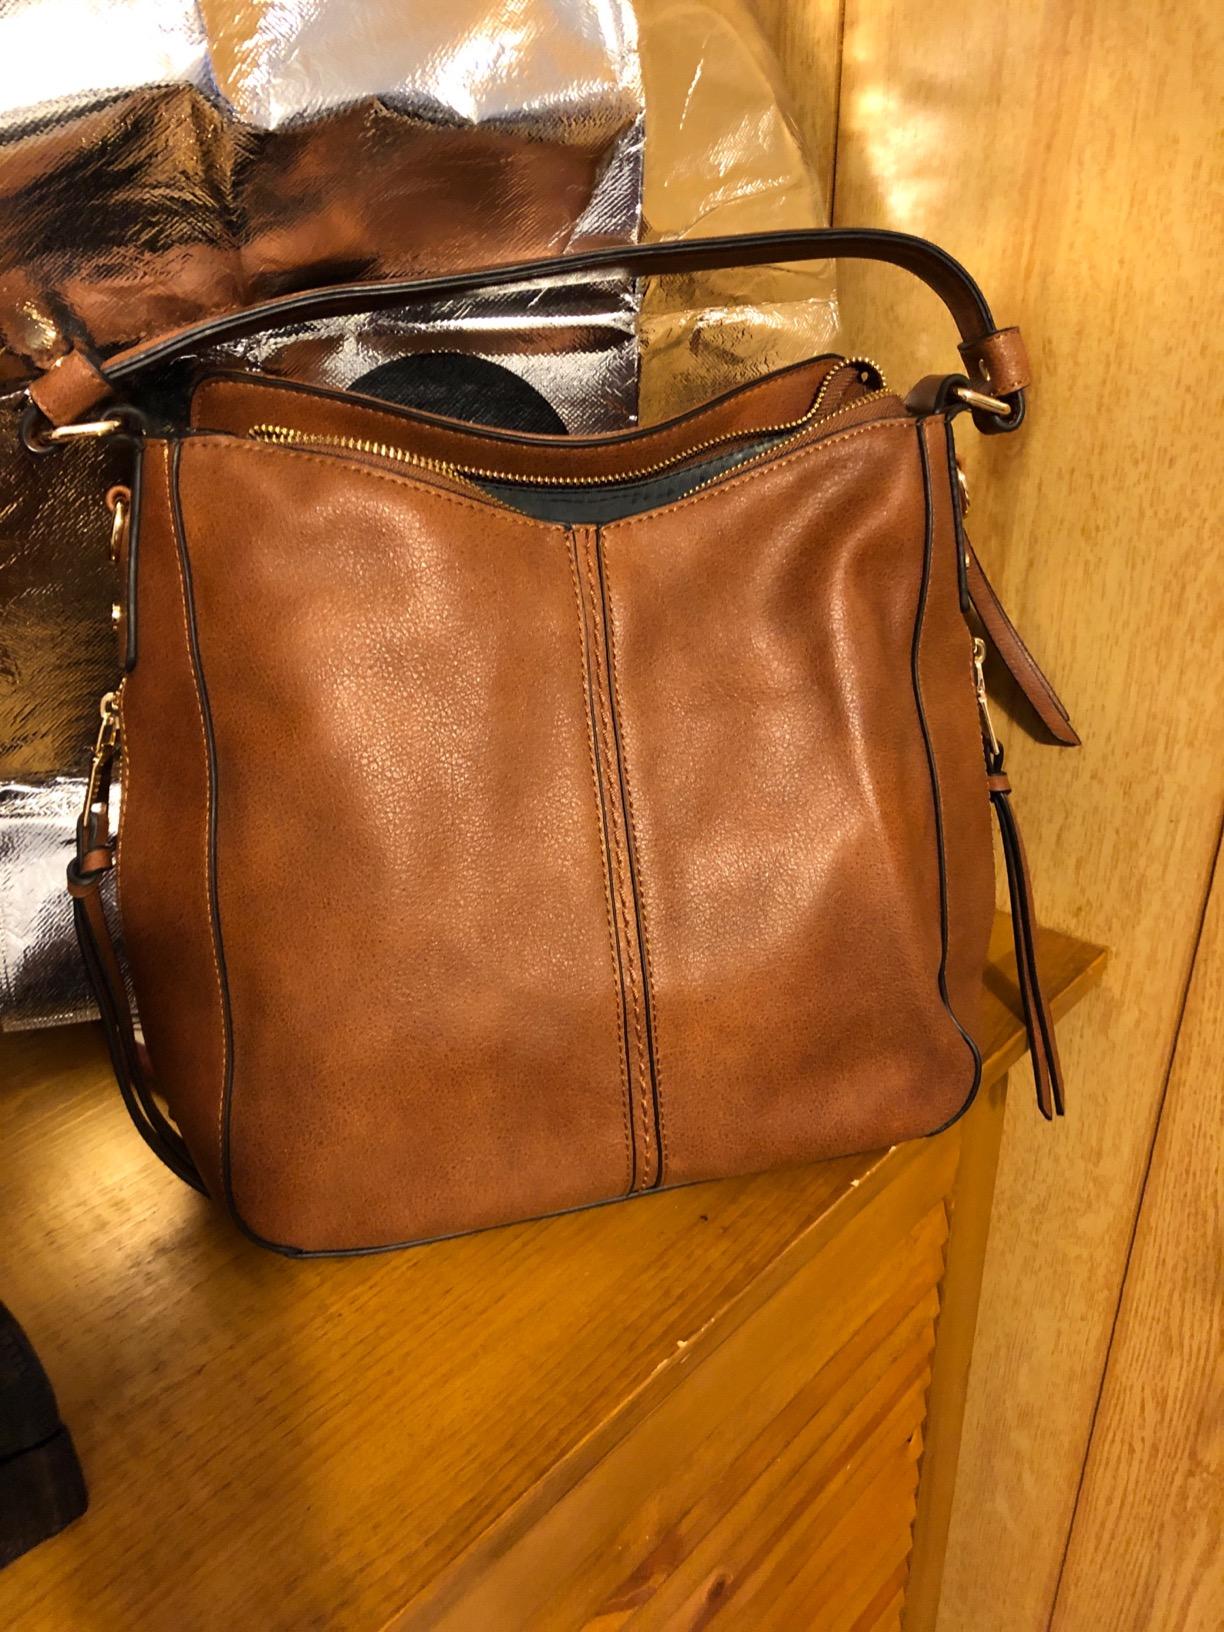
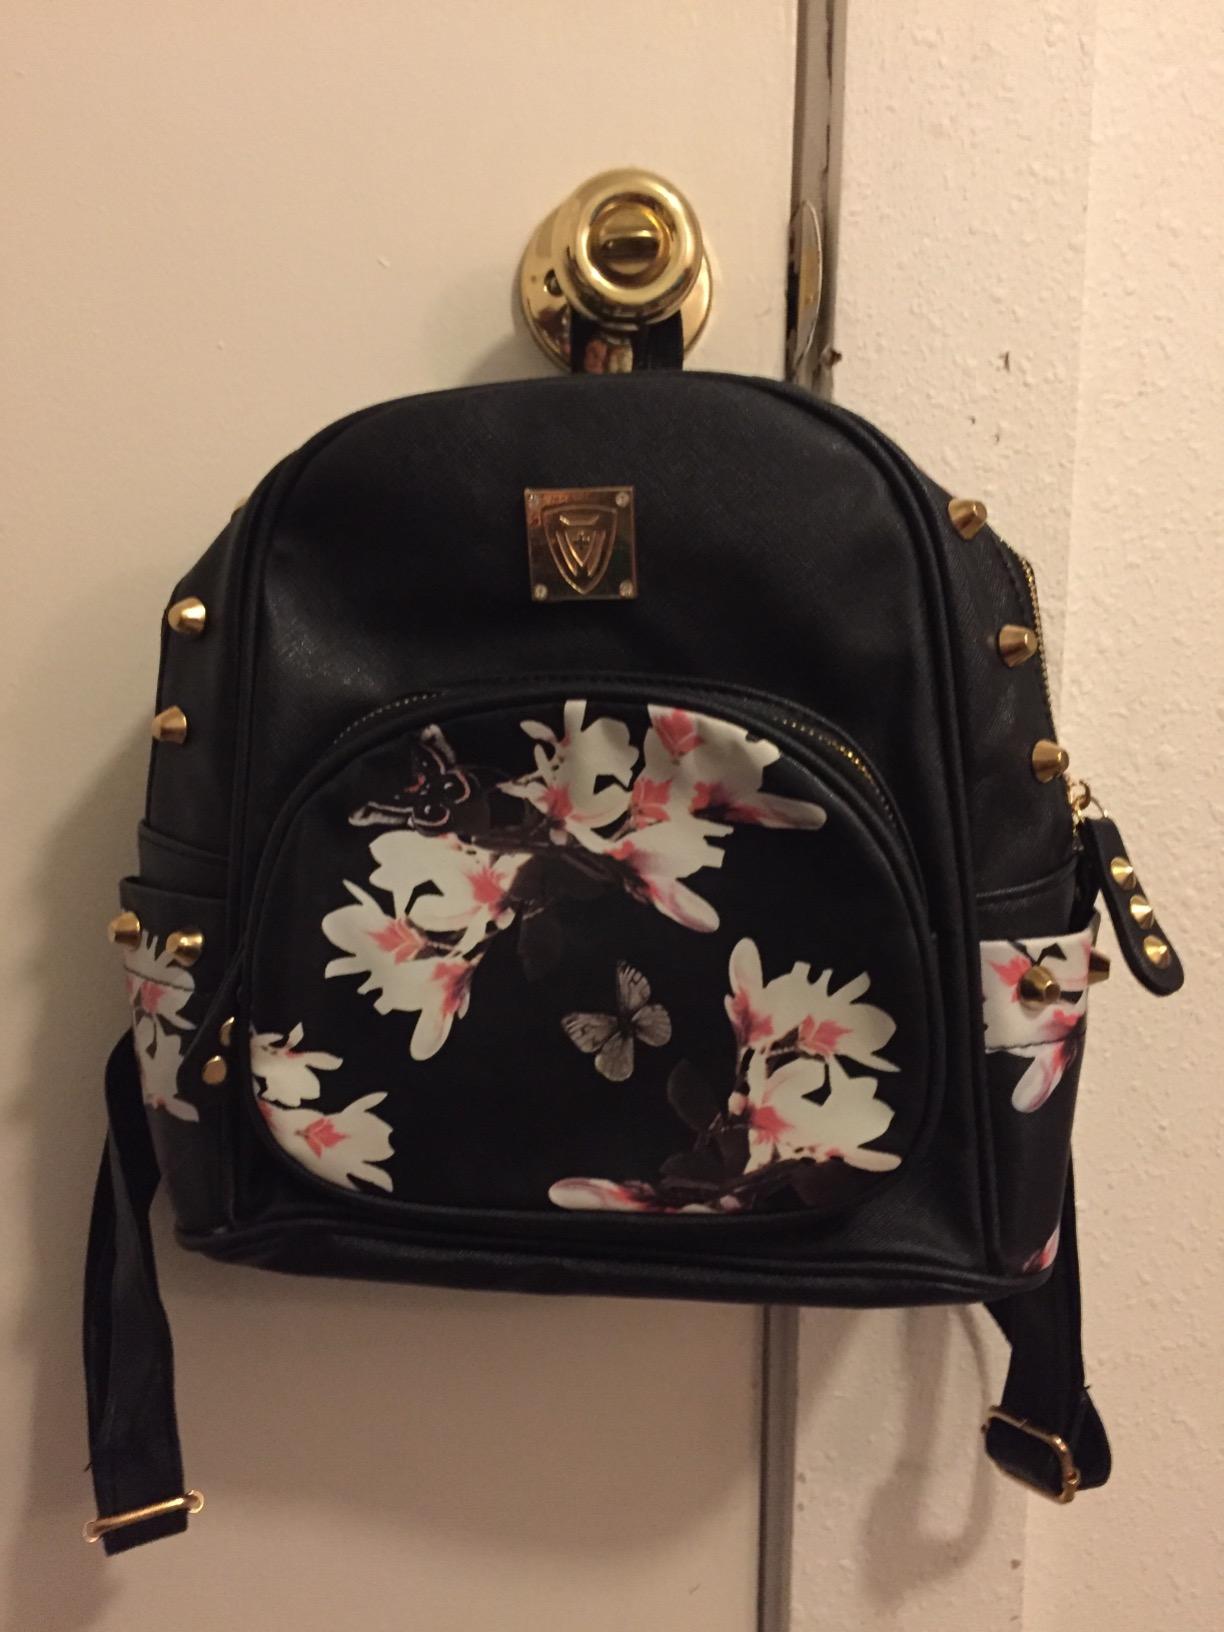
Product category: accessories_handbag
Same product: no